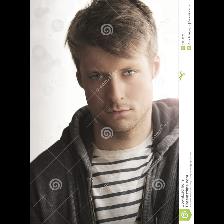
Label: Human